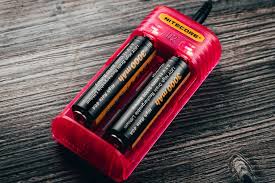
Waste category: battery